Chavenage House

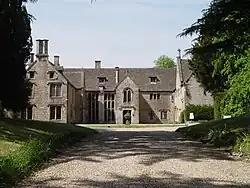
"The ideal sixteenth-century Cotswold stone manor house"

Chavenage House, Tetbury, Gloucestershire is an English country house. A Grade I listed building, it is described in the "Gloucestershire: Cotswolds" volume of the Pevsner Buildings of England series as "the ideal sixteenth-century Cotswold stone manor house".